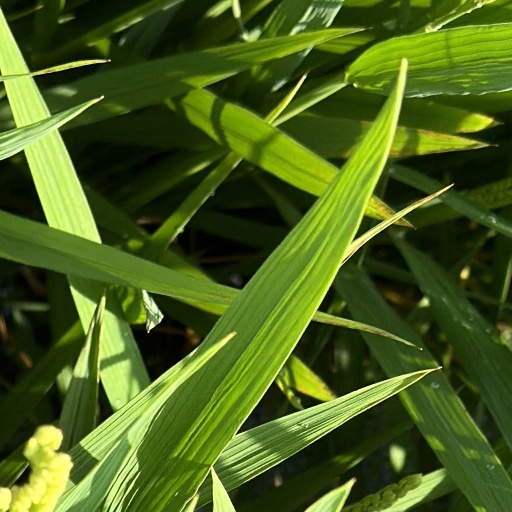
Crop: rice